Christianity in Cornwall

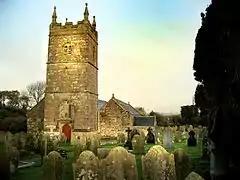
St Endellion Church, a collegiate church

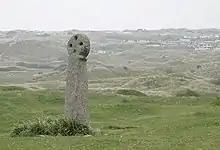
St Piran's cross, Perranzabuloe; this cross has been dated by Charles Henderson as before 960 AD

The church architecture of Cornwall and Devon typically differs from that of the rest of southern England: most medieval churches in the larger parishes were rebuilt in the later medieval period with one or two aisles and a western tower, the aisles being the same width as the nave and the piers of the arcades being of one of a few standard types. Wagon roofs often survive in these churches. The typical tower is of three stages, often with buttresses set back from the angles. Only a few Cornish church towers are beautiful or striking, the majority are plain and dull. Part of the reason is the shortage of good building stone in the county. The arcades of those churches with aisles generally have piers of one of three different types: Type A "consists of four attached shafts in the main axes and four hollows in the diagonals"; Type B which seems to have been in use earlier has "square piers with four attached demi-shafts"; or octagonal piers. Type A is very common in both Devon and Cornwall.